Engineer Special Brigade

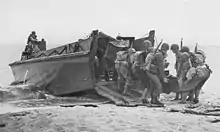
Engineer trainees land a 75 mm gun.

The Engineer Amphibian Command estimated that it required 1,000 landing craft and 225 tank lighters, but it was soon discovered that this exceeded the number available. The Navy agreed to turn over 300 36-foot craft from new production in June and July. Initially the Engineer Amphibian Command used whatever landing craft were available: the 36-foot landing craft, personnel (LCP); landing craft, ramp (LCR); landing craft, personnel (ramp) (LCP(R)); and landing craft, vehicle (LCV); and a small number of the 50-foot landing craft, mechanized (LCM). Some were petrol-, and some diesel-powered. The 36-foot boats were later superseded by the landing craft, vehicle, personnel (LCVP), which combined their attributes.